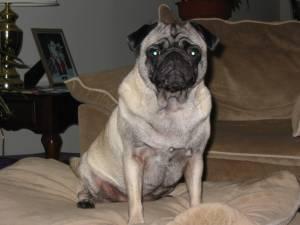
pug